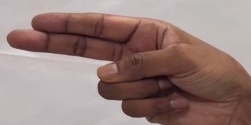
ASL sign: H